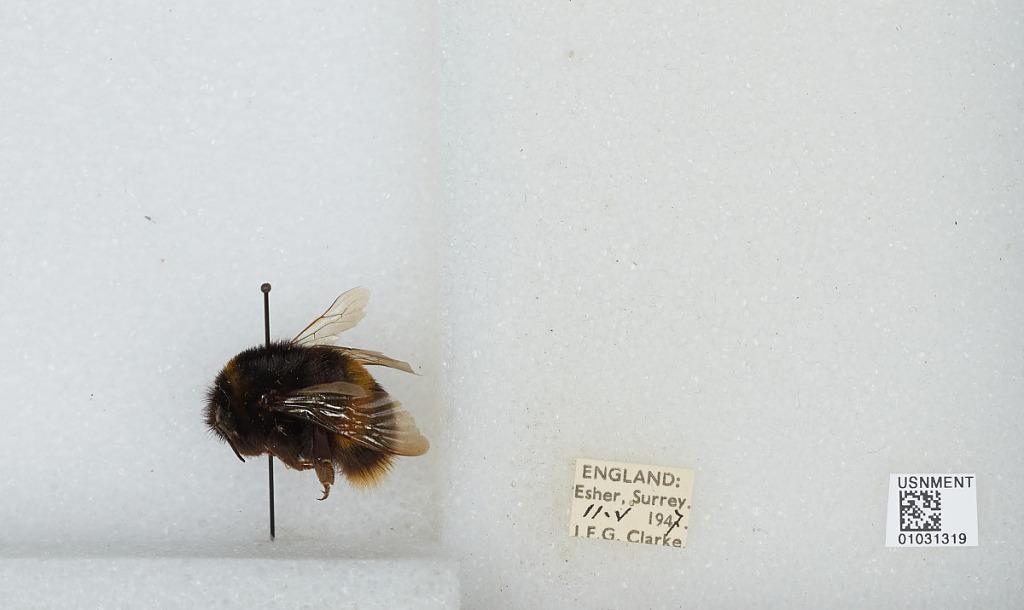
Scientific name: Bombus (Bombus) terrestris audax Harris
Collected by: J. Clarke
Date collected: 1947-5-11
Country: United Kingdom
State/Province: England
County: Surrey
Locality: Esher
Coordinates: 51.3692, -0.365